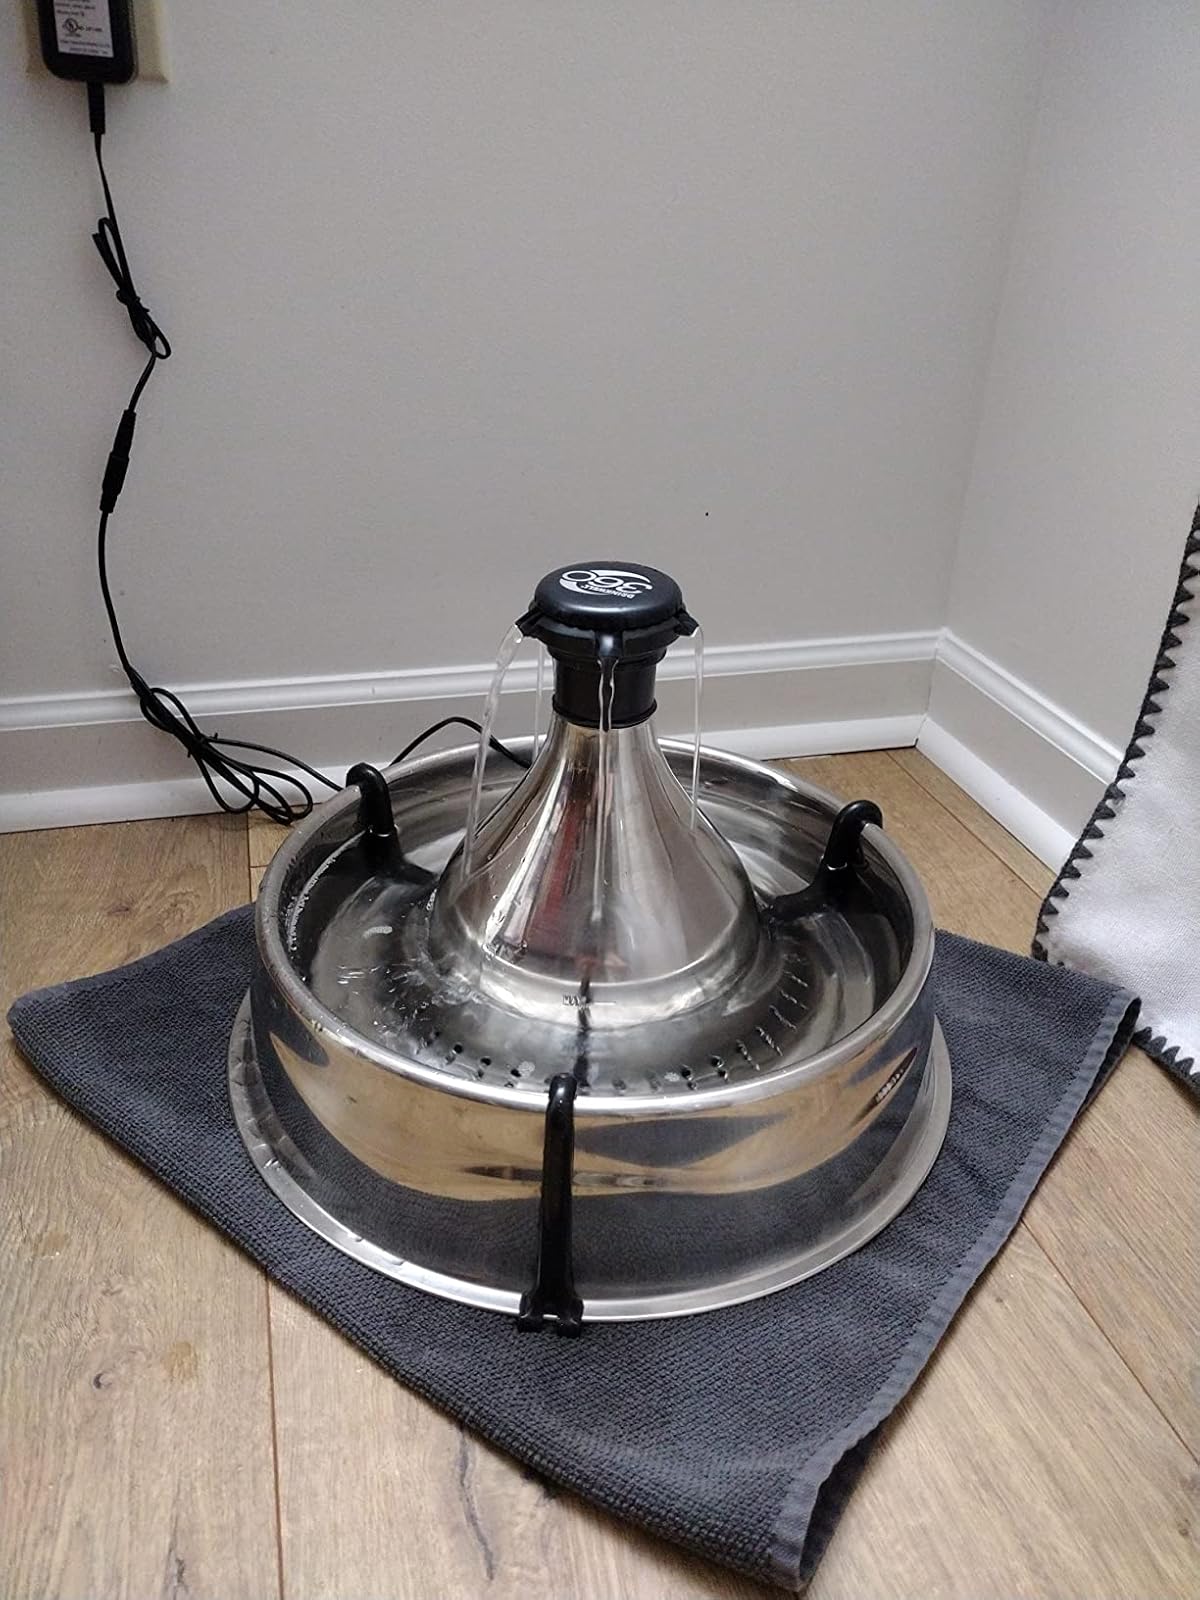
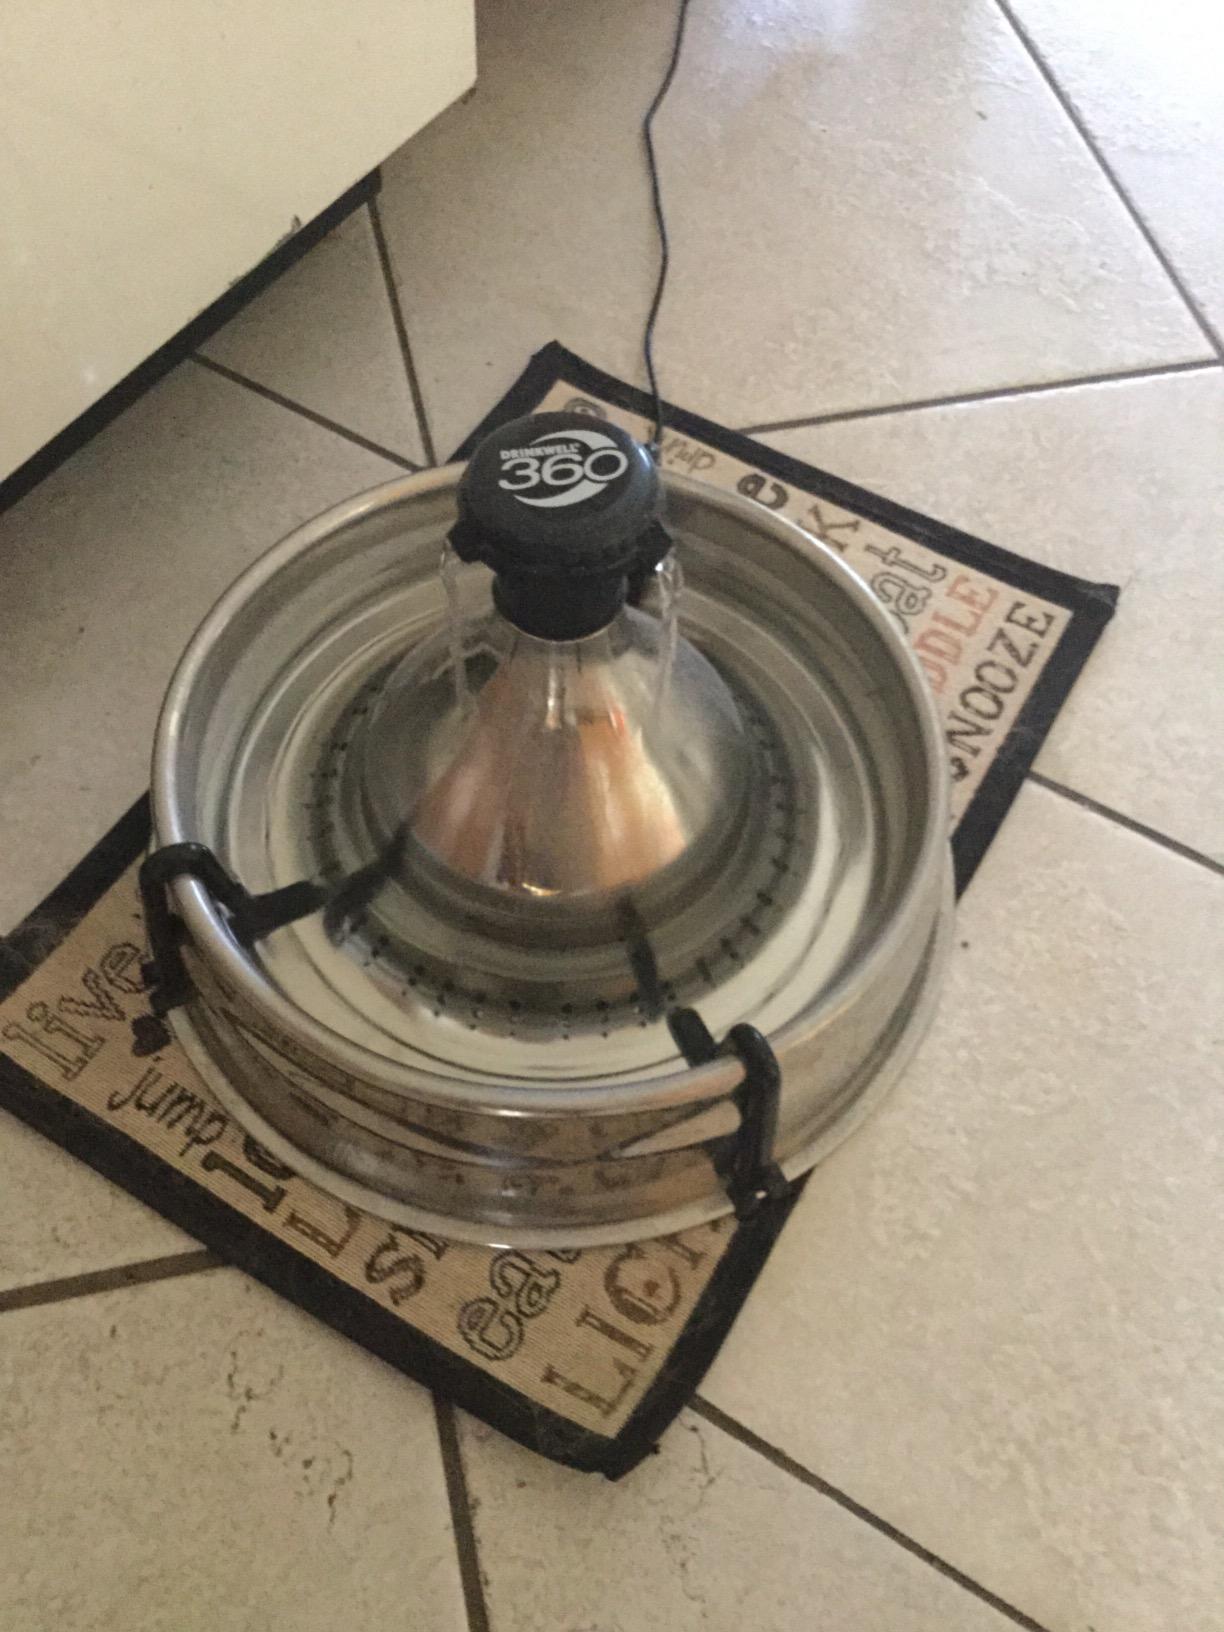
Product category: items_bowl
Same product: yes